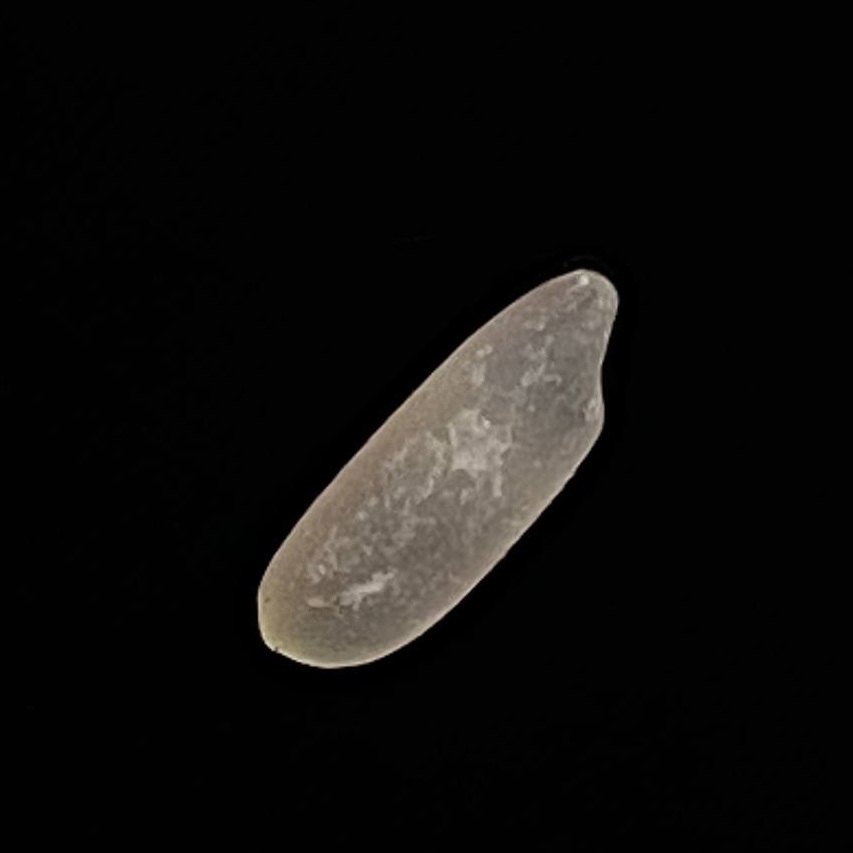
Rice variety: BR29